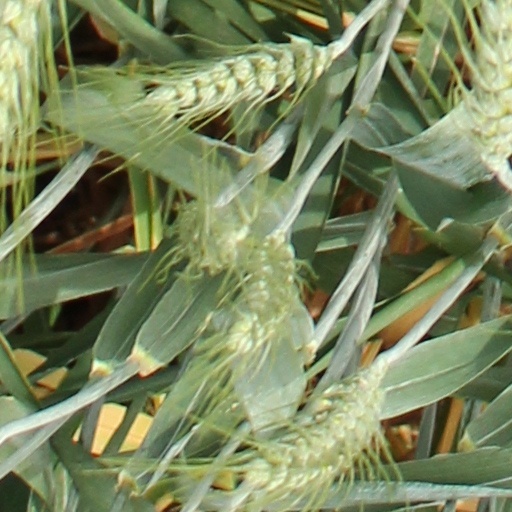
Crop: wheat